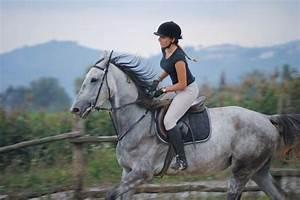
horse